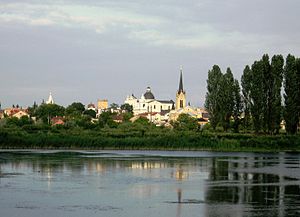
Lutsk / Galleri
Lutsk er en ukrainsk by i den historiske region Volhynien. Byen er administrativt center i Volyn oblast og har 217.225 indbyggere.